Francesco Maugeri

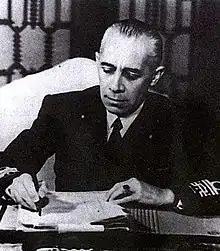

Francesco Maugeri (Gela, 14 October 1898 – Turin, 8 September 1978) was an Italian admiral, head of the Servizio Informazioni Segrete during World War II and Chief of Staff of the Marina Militare between 1947 and 1948.